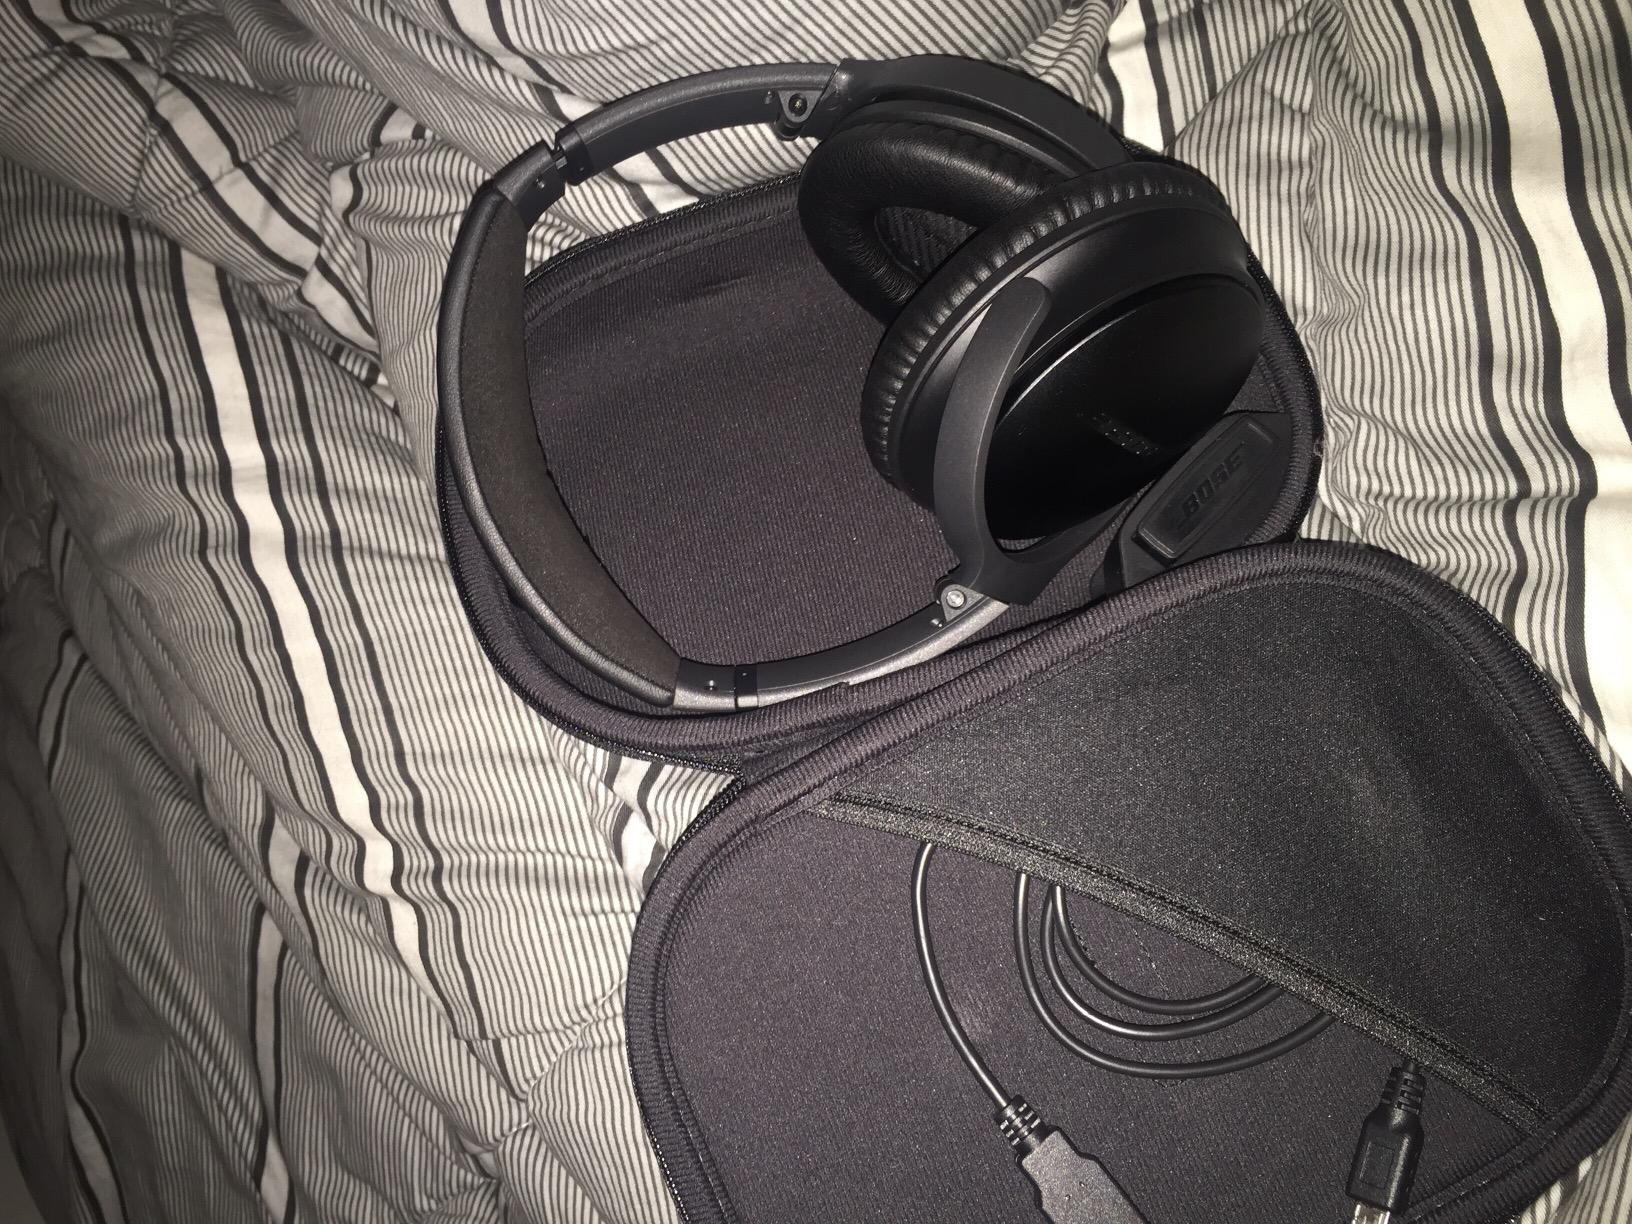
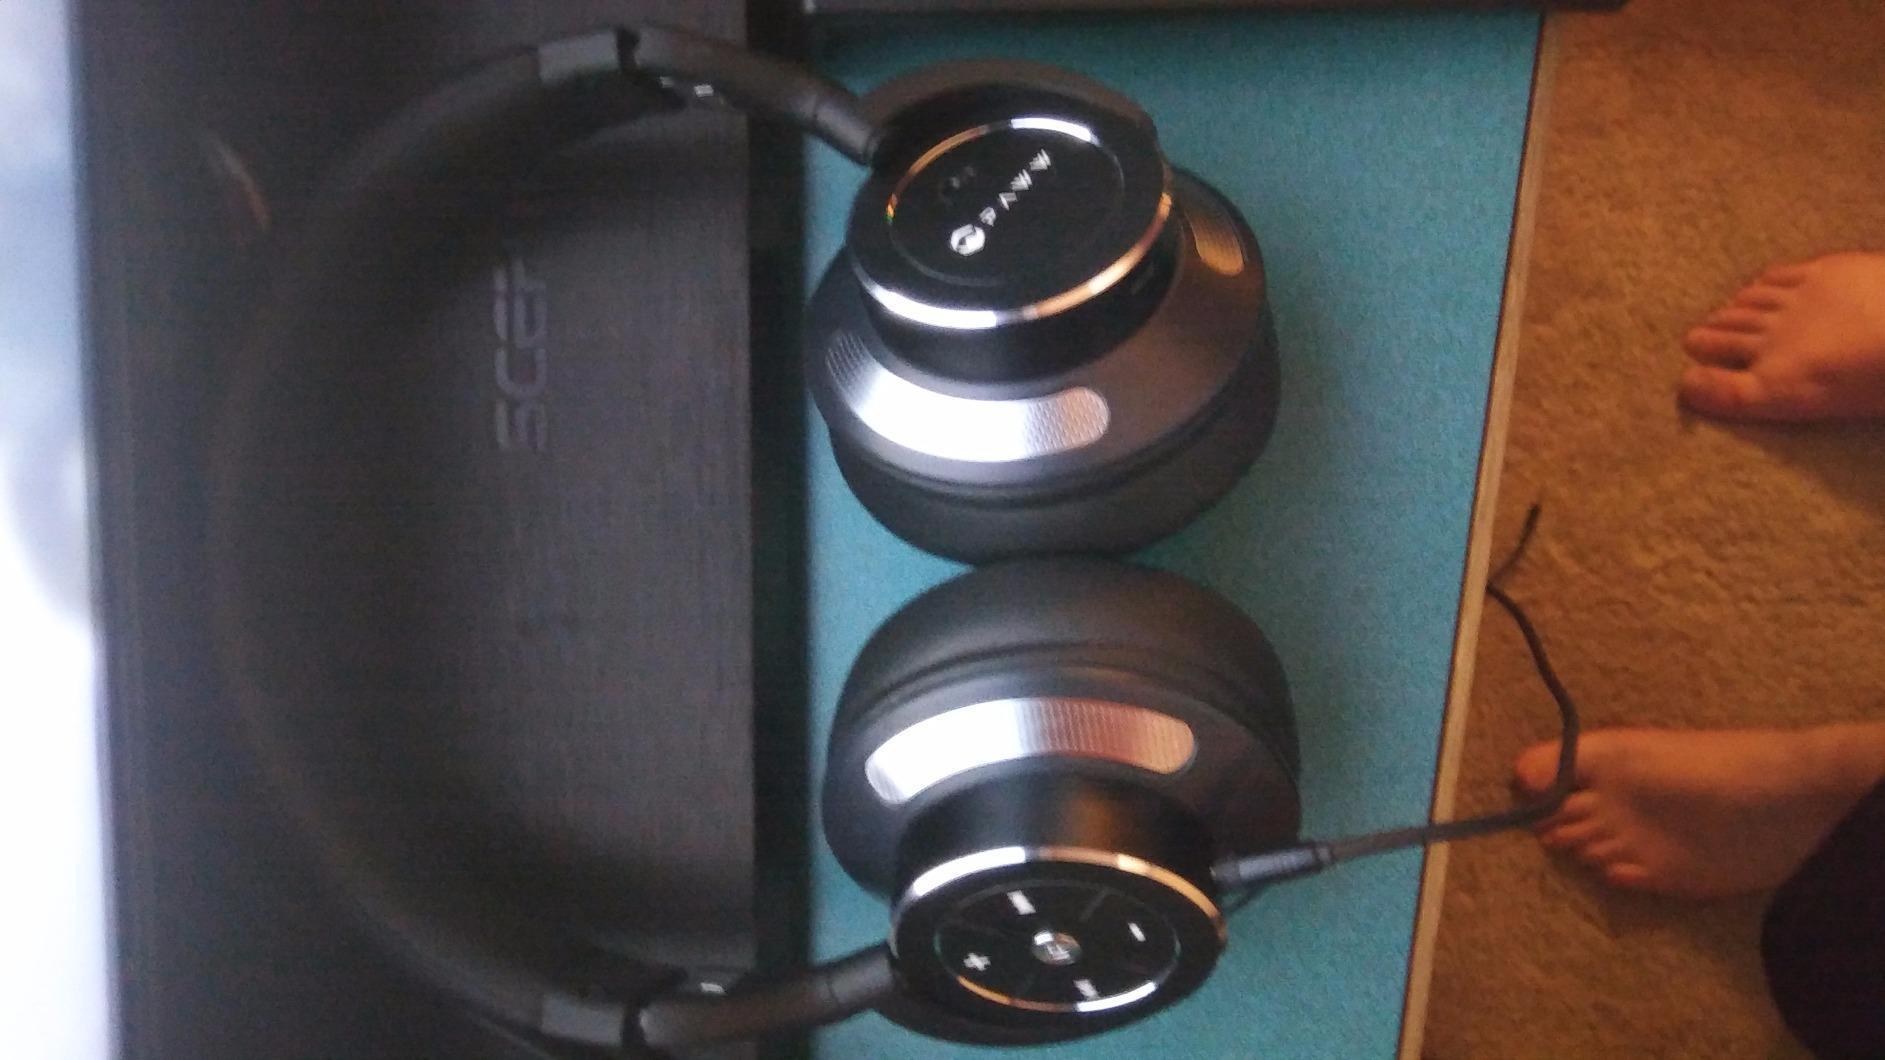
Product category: headphones
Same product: no